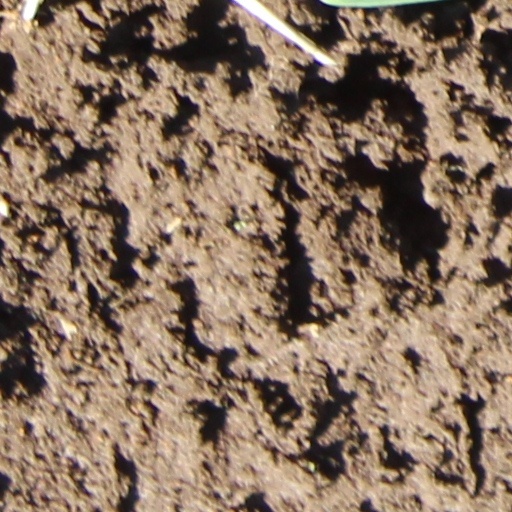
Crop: wheat